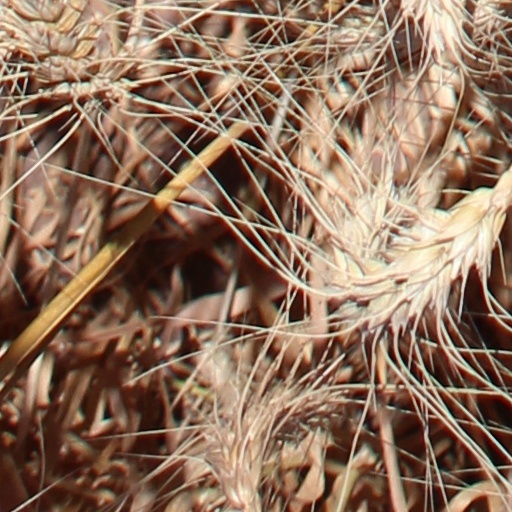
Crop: wheat